Alfa Romeo Giulietta (1954)

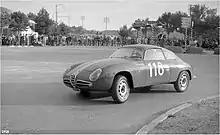
Alfa Romeo Giulietta SVZ, winner of 1958 Trieste-Opicina hillclimb

The Alfa Romeo Giulietta Sprint Speciale (also called as Giulietta SS, officially called "Tipo 101.20", Italian for "Type 101.20") was an aerodynamic 2-door, 2-seat coupé designed by Franco Scaglione at Bertone. 1.366 were made from 1957 to 1962. The car had a steel body, and was based on a short-wheelbase Giulietta chassis. It used a 1.3-litre engine brought to thanks to double twin-choke carburettors and a high compression ratio.